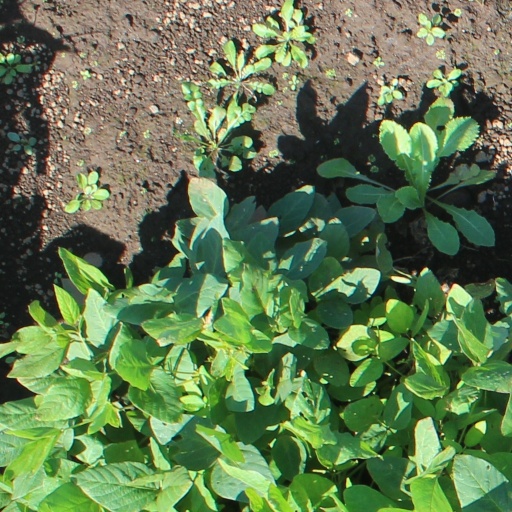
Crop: soybean